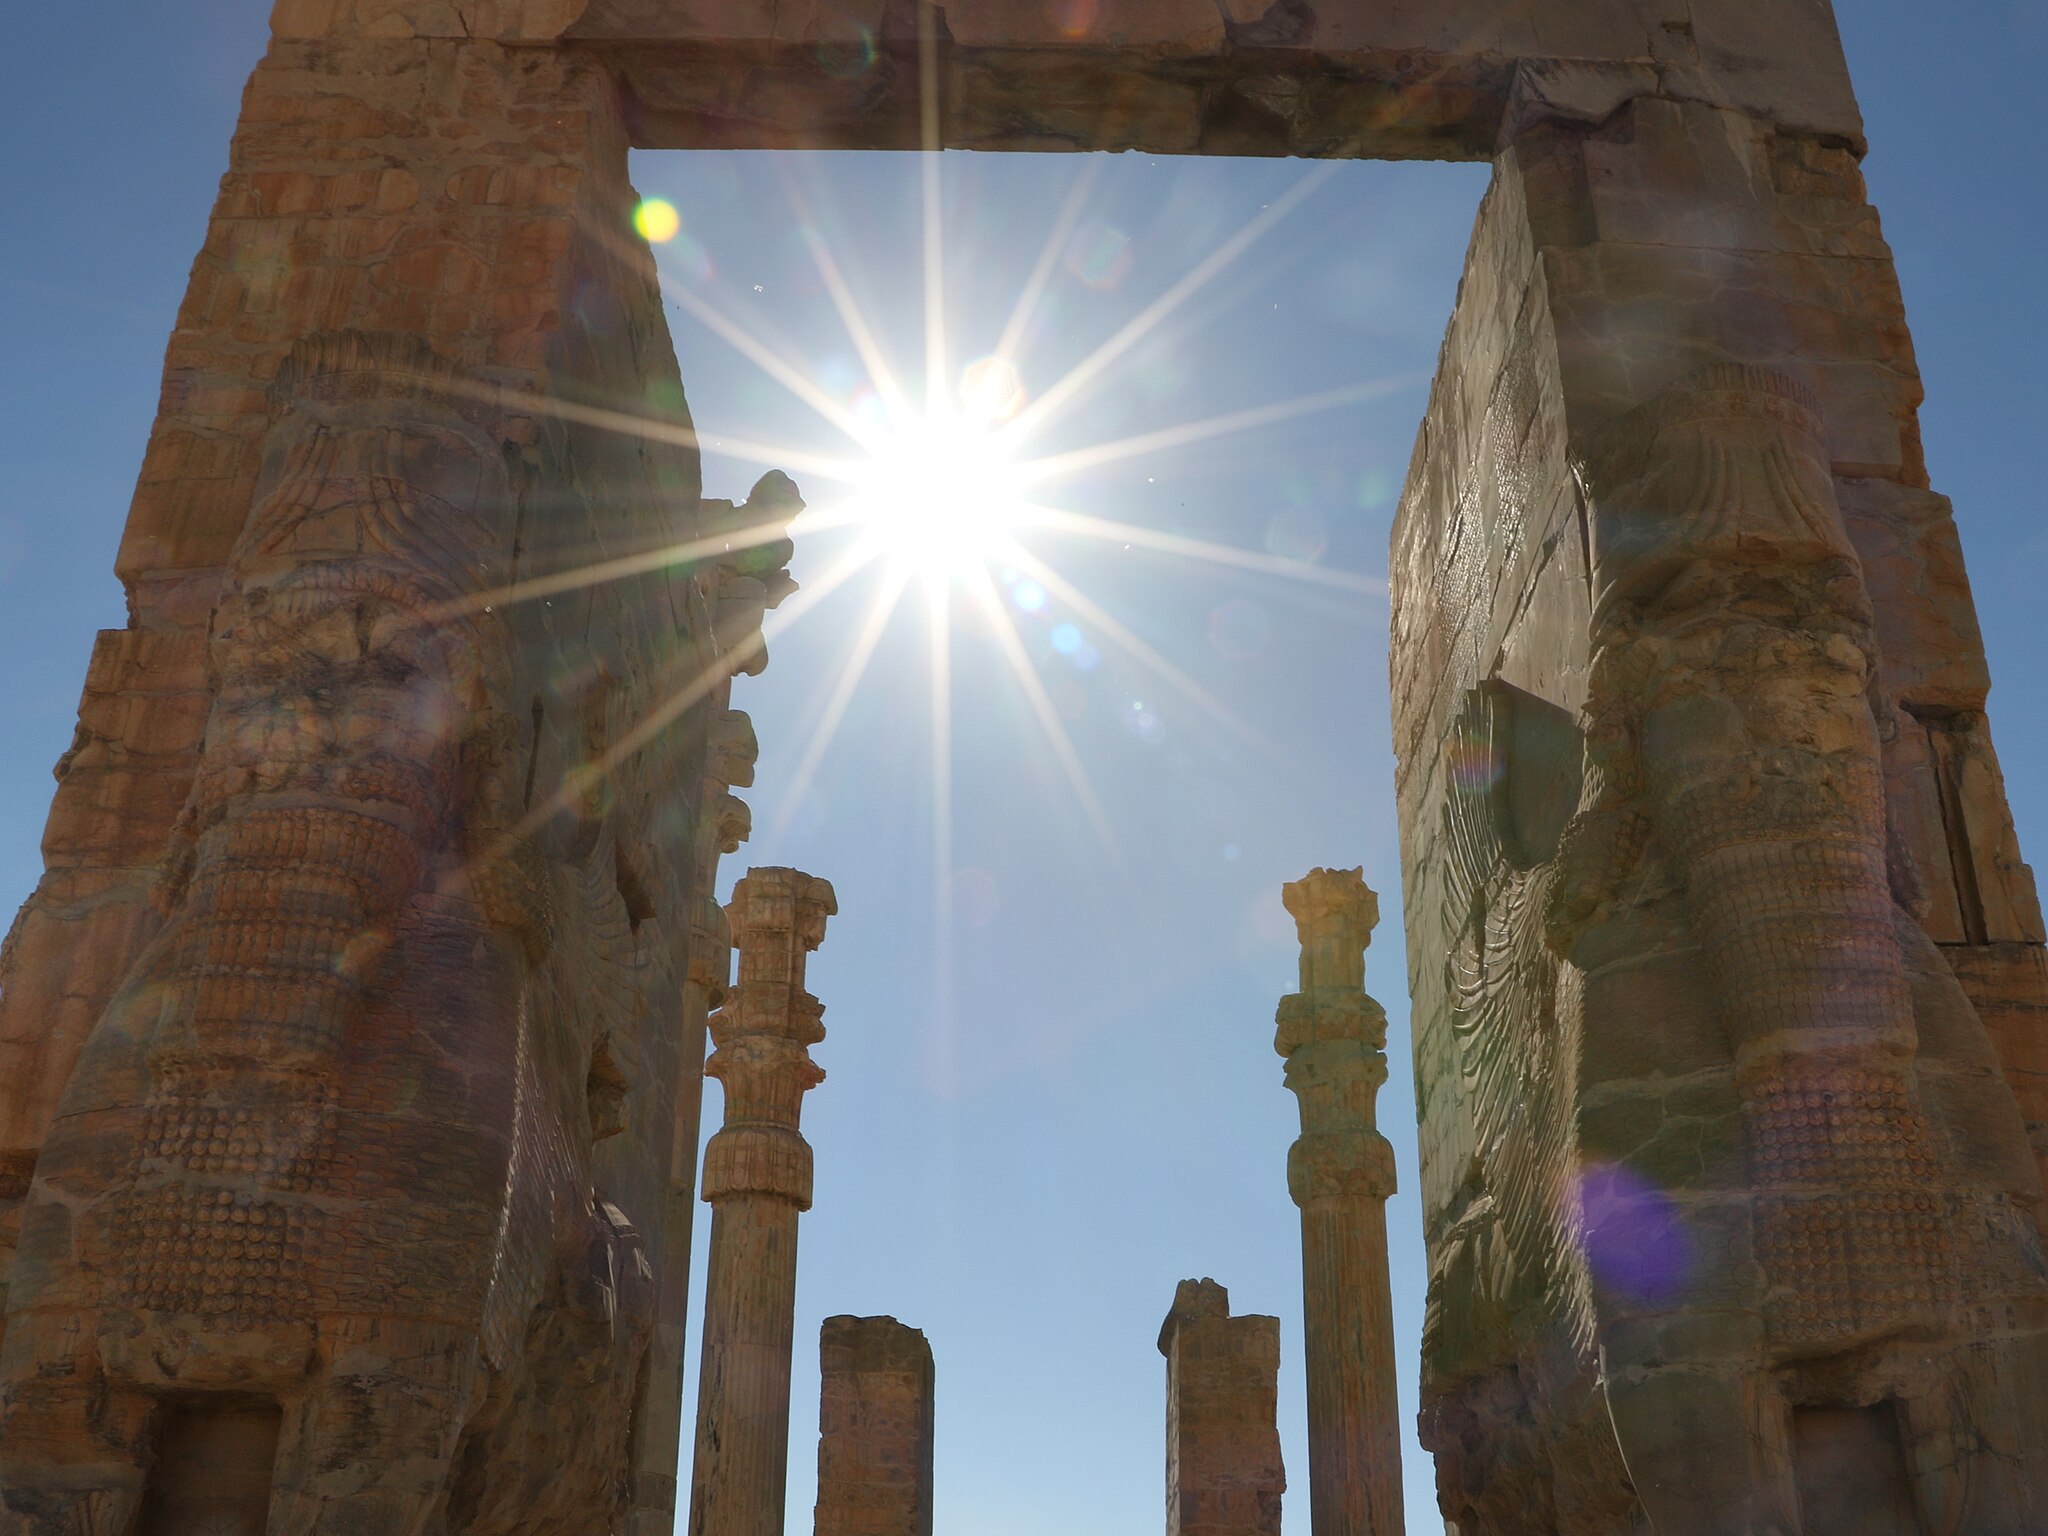
Title: PersepolisDarvazeh
Date: 2018-03-21 15:21:49
Categories: Images from Wiki Loves Monuments 2018, Self-published work, Cultural heritage monuments in Iran with known IDs, Uploaded via Campaign:wlm-ir, Images from Wiki Loves Monuments in Marvdasht, Iran photographs taken on 2018-03-21, Images from Wiki Loves Monuments 2018 in Iran, Details of Gate of All Nations